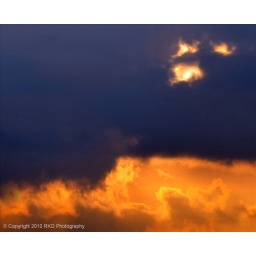
The face in the clouds